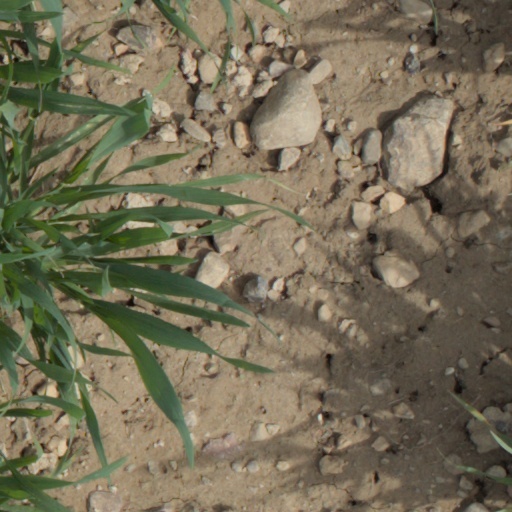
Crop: wheat